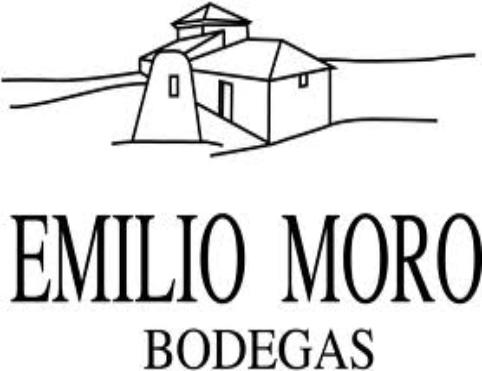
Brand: Emilio
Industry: Clothes